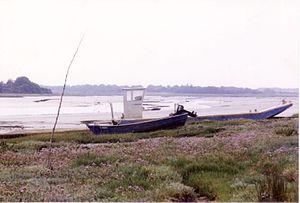
Le golfe du Morbihan est une mer intérieure d'une longueur est-ouest de 20 kilomètres environ parsemée de nombreuses îles et îlots. C'est une destination prisée pour la beauté de ses paysages couvrant une centaine de kilomètres carrés, située en Bretagne, dans le département du Morbihan auquel il a donné son nom. Son nom breton, Mor bihan, signifie « petite mer ».